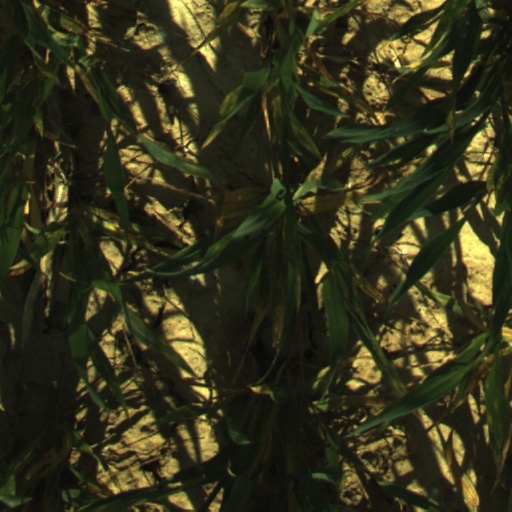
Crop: wheat